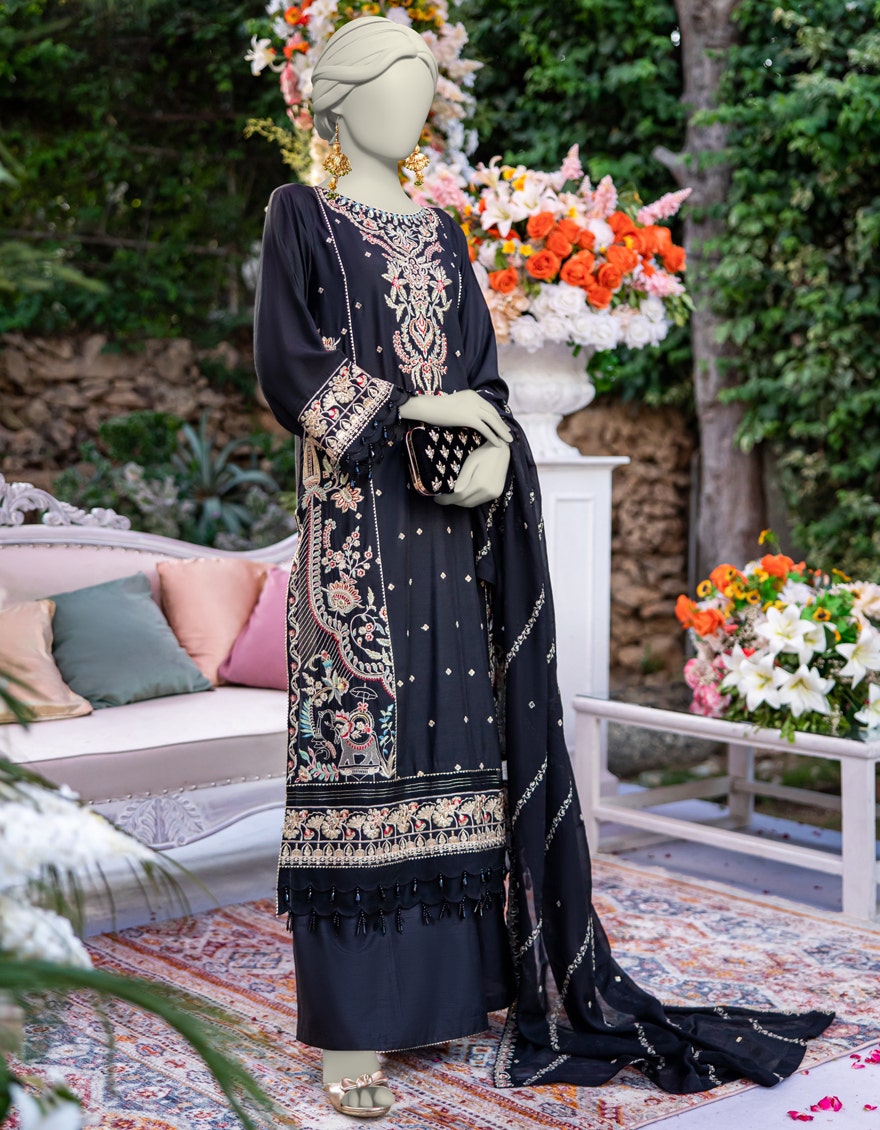
black multi embroidered salwar suit